Answer in natural language. Which point is closer to the camera taking this photo, point A  or point B? Choose between the following options: A or B
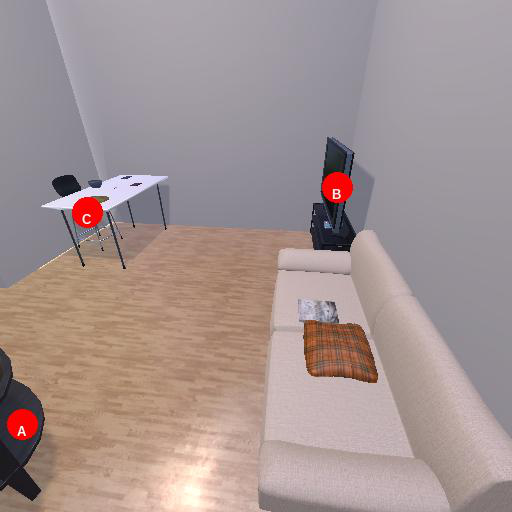
<answer>A</answer>